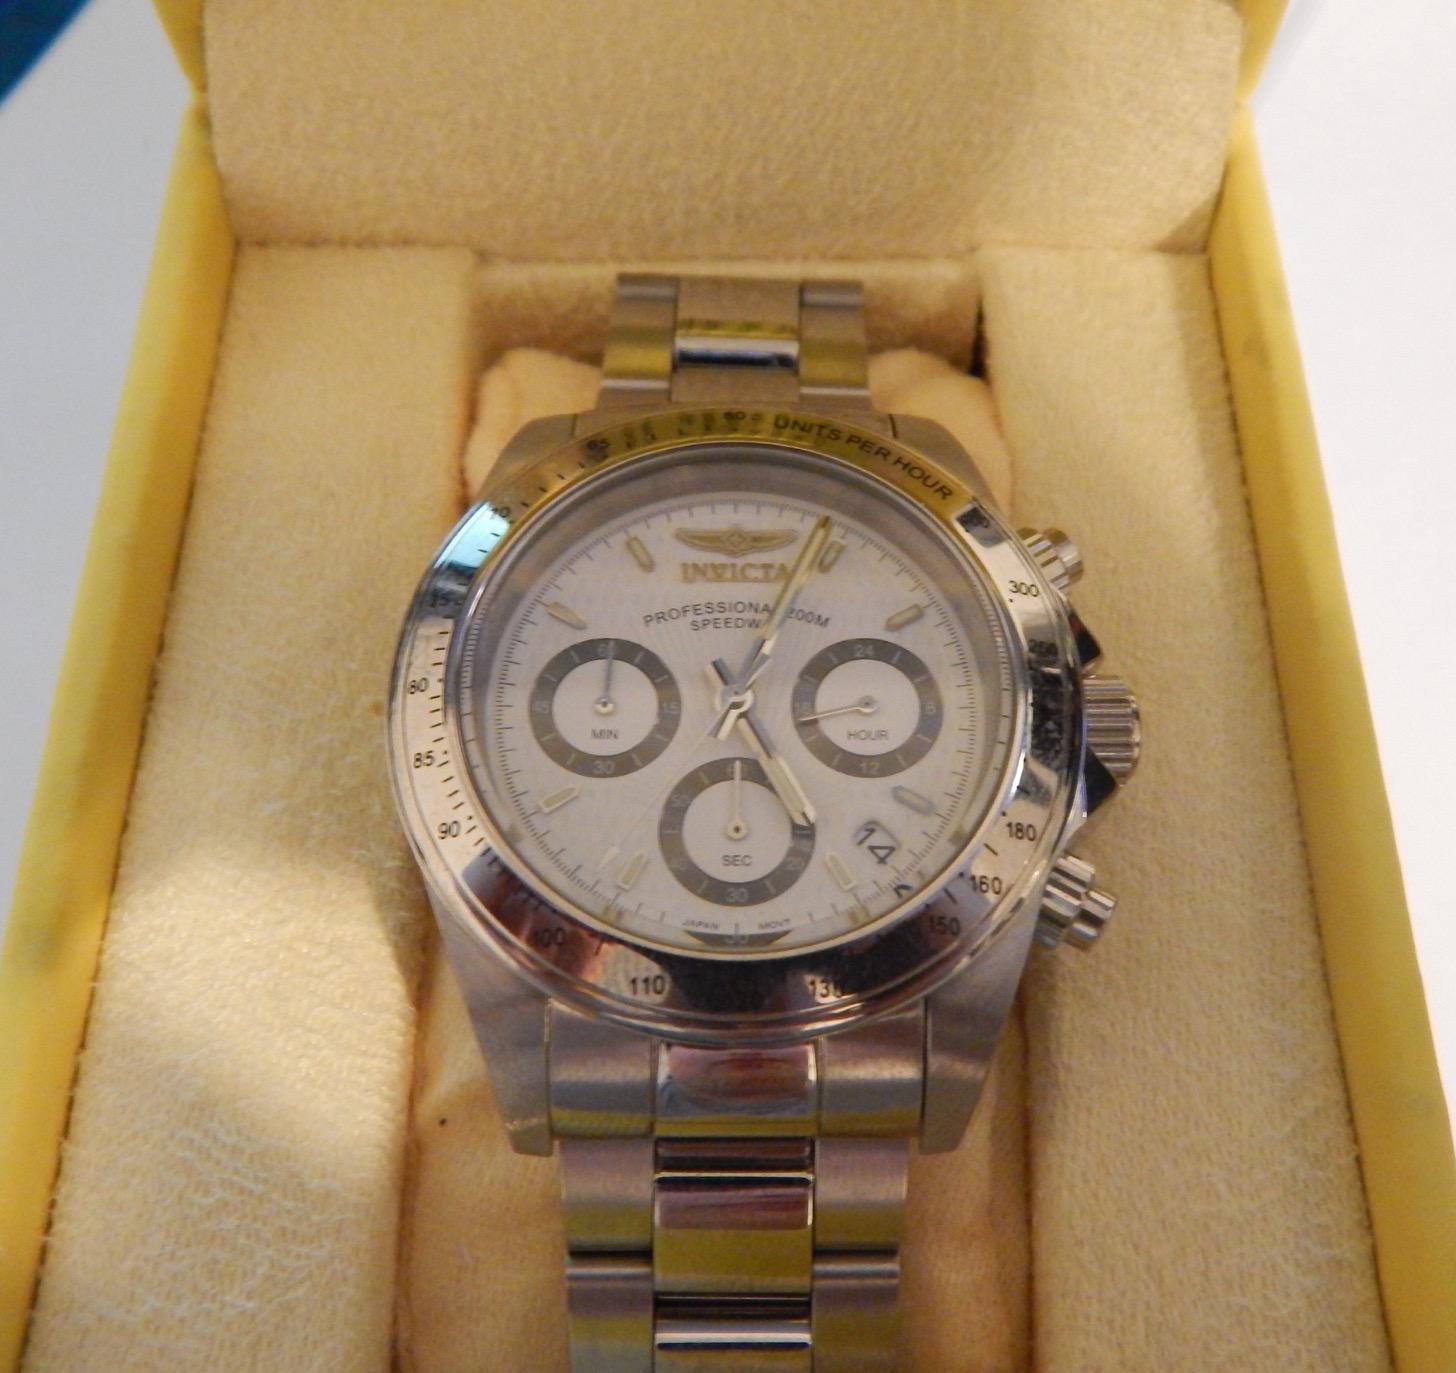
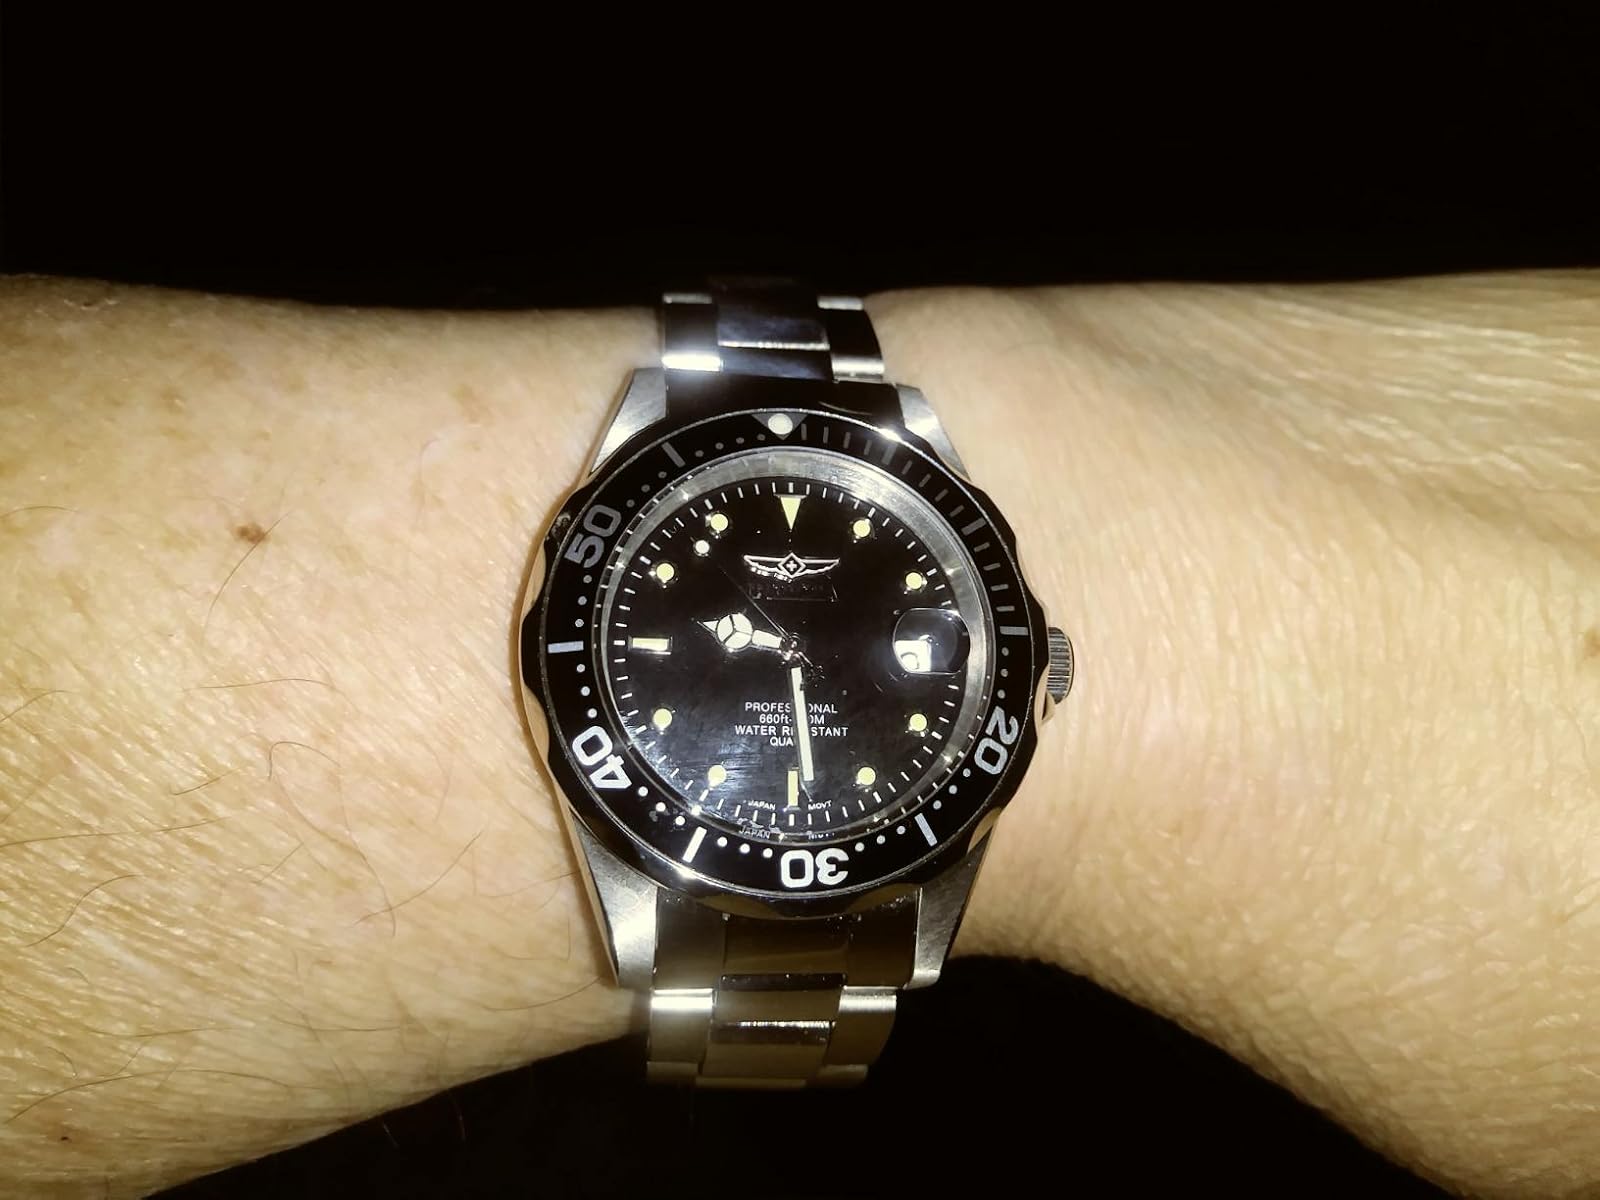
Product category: accessories_watch
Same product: no